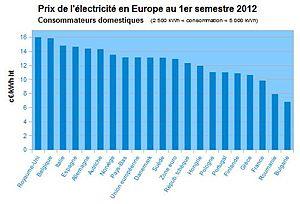
Prix de l'électricité en Europe pour les consommateurs domestiques au 1er semestre 2012 source données
Le secteur de l'électricité en France était le dixième producteur mondial d'électricité en 2017 ; sa production nette s'est élevée à 537,7 TWh en 2019.
Le secteur de l'énergie au Royaume-Uni est historiquement marqué par ses mines de charbon, puis par son exploitation du pétrole et du gaz naturel off-shore en mer du Nord. Mais ces ressources sont en voie d'épuisement : en 2018, sa production ne couvre sa consommation qu'à hauteur de 21 % pour le charbon, 66 % pour le pétrole et 51 % pour le gaz naturel, si bien que le pays est devenu l'un des plus gros importateurs de gaz naturel.
Le secteur de l'énergie aux Pays-Bas est historiquement marqué par son gisement de gaz de Groningue ainsi que par le rôle majeur du port de Rotterdam, principal point d'entrée des importations européennes d'hydrocarbures. Mais la production de gaz naturel recule rapidement et ne couvre plus que 90 % de la consommation en 2018.
Le secteur de l'électricité en Europe se caractérise par la part importante des énergies dé-carbonées dans la production totale d'électricité : en 2017-18, les énergies renouvelables ont assuré 36 % de la production électrique de l'Union européenne et le nucléaire 24 % ; les combustibles fossiles ne couvrent plus que 39 % de la demande.